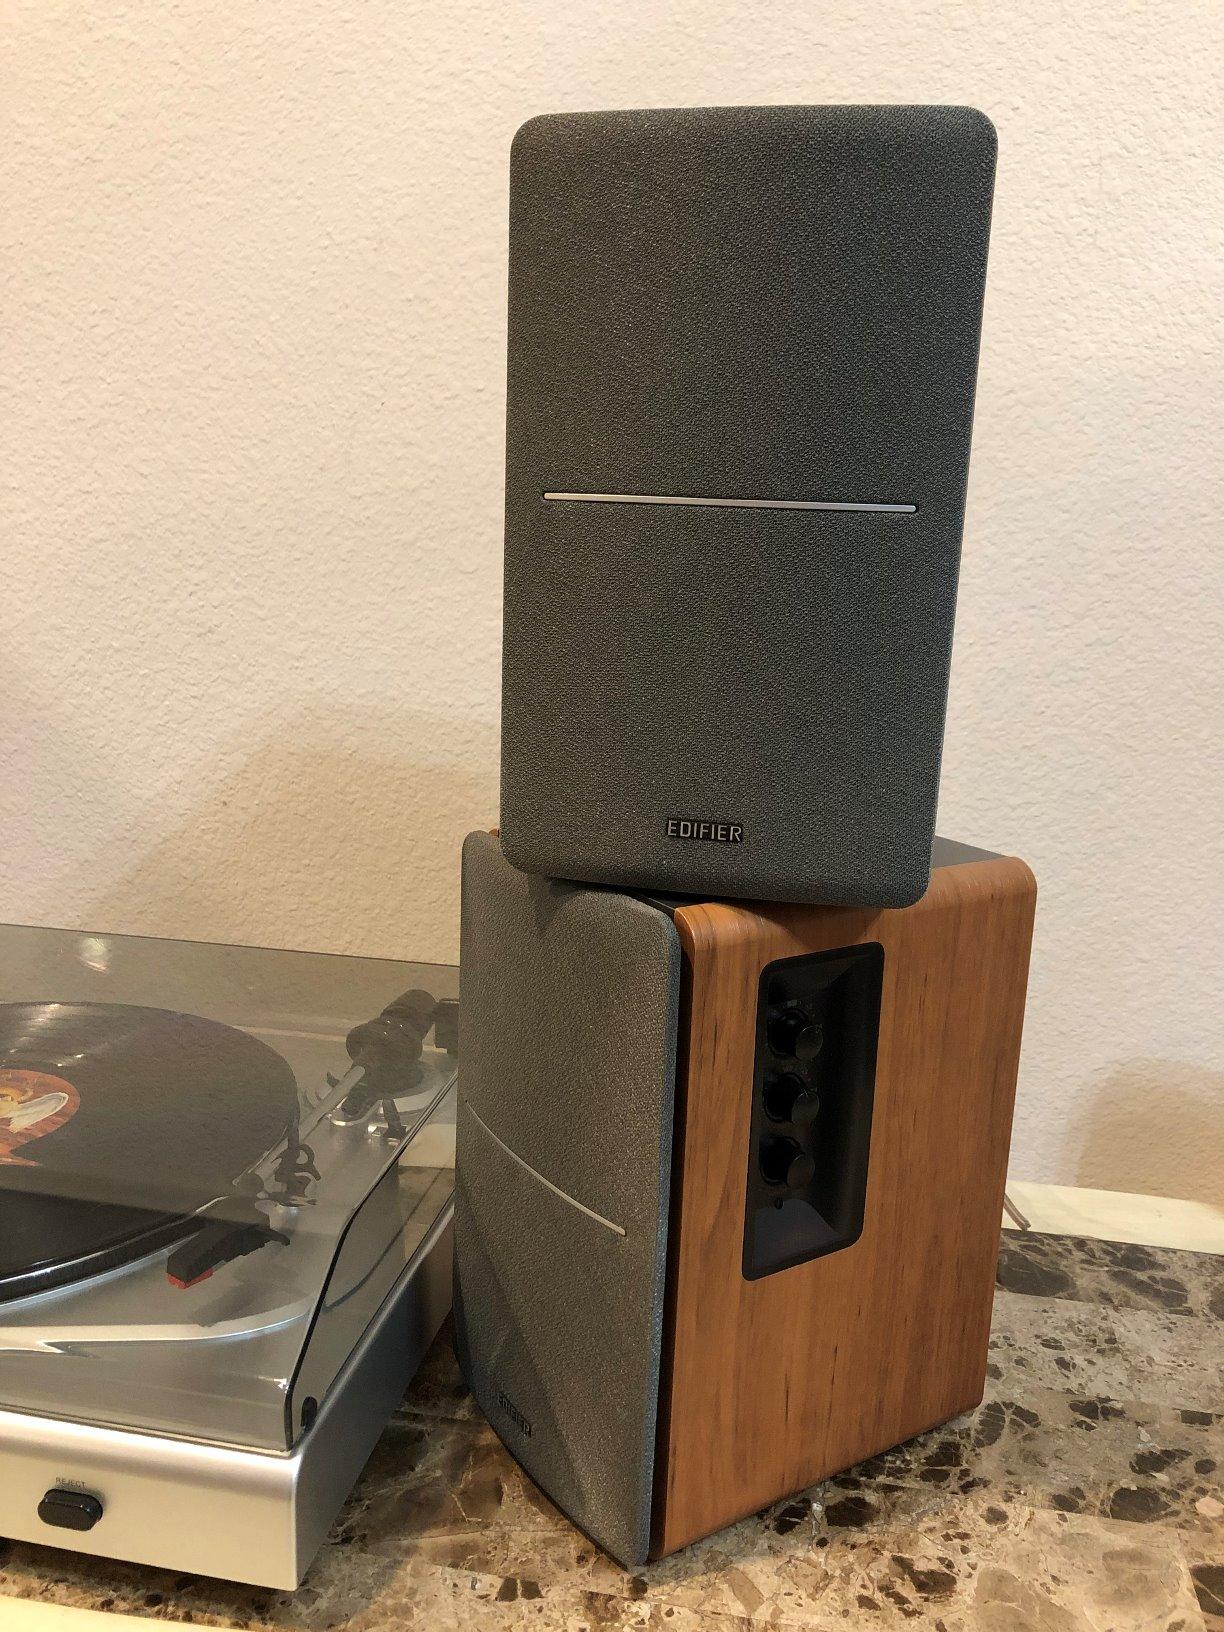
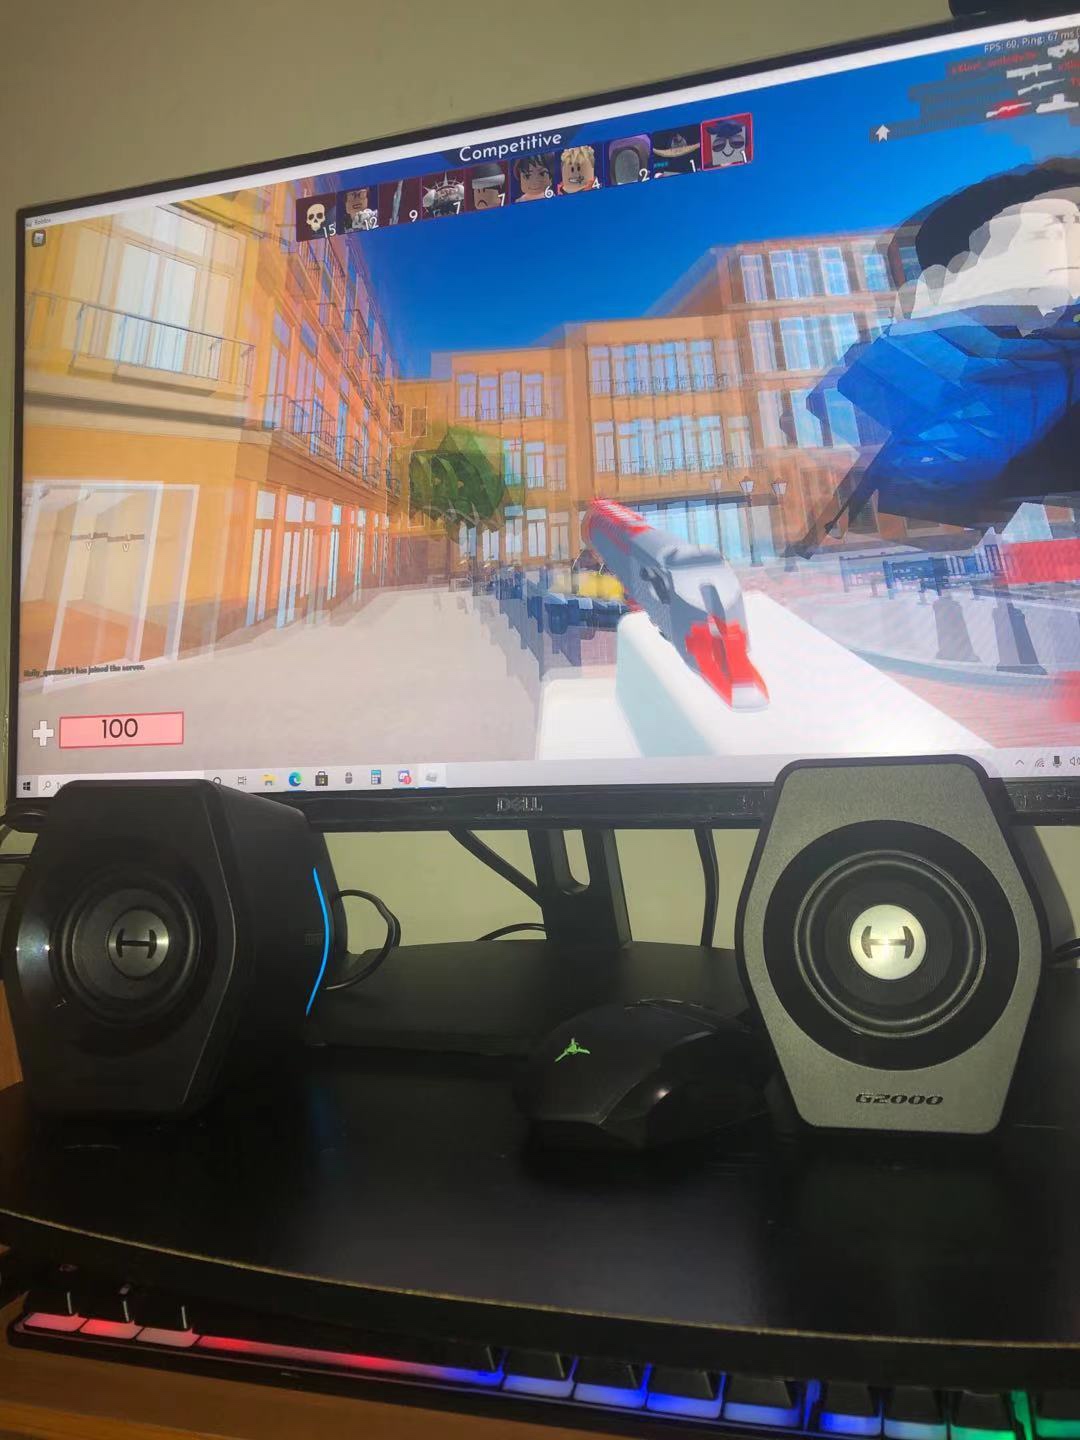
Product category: speaker
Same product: no